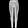
Label: Trouser